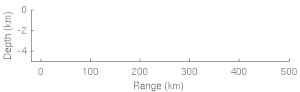
Le National Geodetic Survey, anciennement le United States Survey of the Coast, le United States Coast Survey et le United States Coast and Geodetic Survey, est une agence du gouvernement fédéral des États-Unis qui définit et gère un système de coordonnées nationales. Il produit un grand nombre d'applications scientifiques de localisation servant aux transports, aux communications et à la cartographie nationale. Depuis sa fondation sous sa forme actuelle en 1970, il est une composante du National Ocean Service de la National Oceanic and Atmospheric Administration, sous la tutelle du Département du Commerce des États-Unis. Certains des services du Département du Commerce, dont l'Institut national des normes et de la technologie, trouvent aussi leur origine dans le National Geodetic Survey.
Le canal SOFAR, pour Sound Fixing and Ranging, ou deep sound channel, est une couche d’eau horizontale dans la mer, à la profondeur de laquelle la vitesse du son est à son minimum. Le canal SOFAR agit comme un guide d’ondes pour le son, et les ondes sonores de basse fréquence qui s’y trouvent peuvent voyager sur plusieurs milliers de kilomètres avant de se dissiper. Ce phénomène constitue un facteur important dans la lutte anti-sous-marine. Ce canal sonore profond a été découvert et décrit indépendamment par Maurice Ewing, Stanley Wong et Leonid Brekhovskikh dans les années 1940.